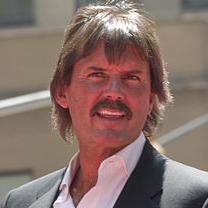
Age: 53